Colony House (band)

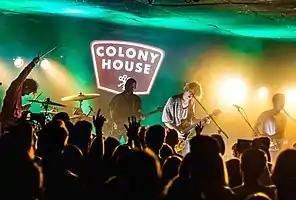
Colony House performing in 2018. .

Colony House is an American indie rock band from Franklin, Tennessee. Their debut album, "When I Was Younger", reached No. 154 on the "Billboard" 200 and No. 3 on the Heatseekers Albums chart.